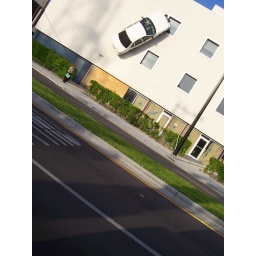
Theres a car on the side of the building. The lady walking by dosen't even notice it..